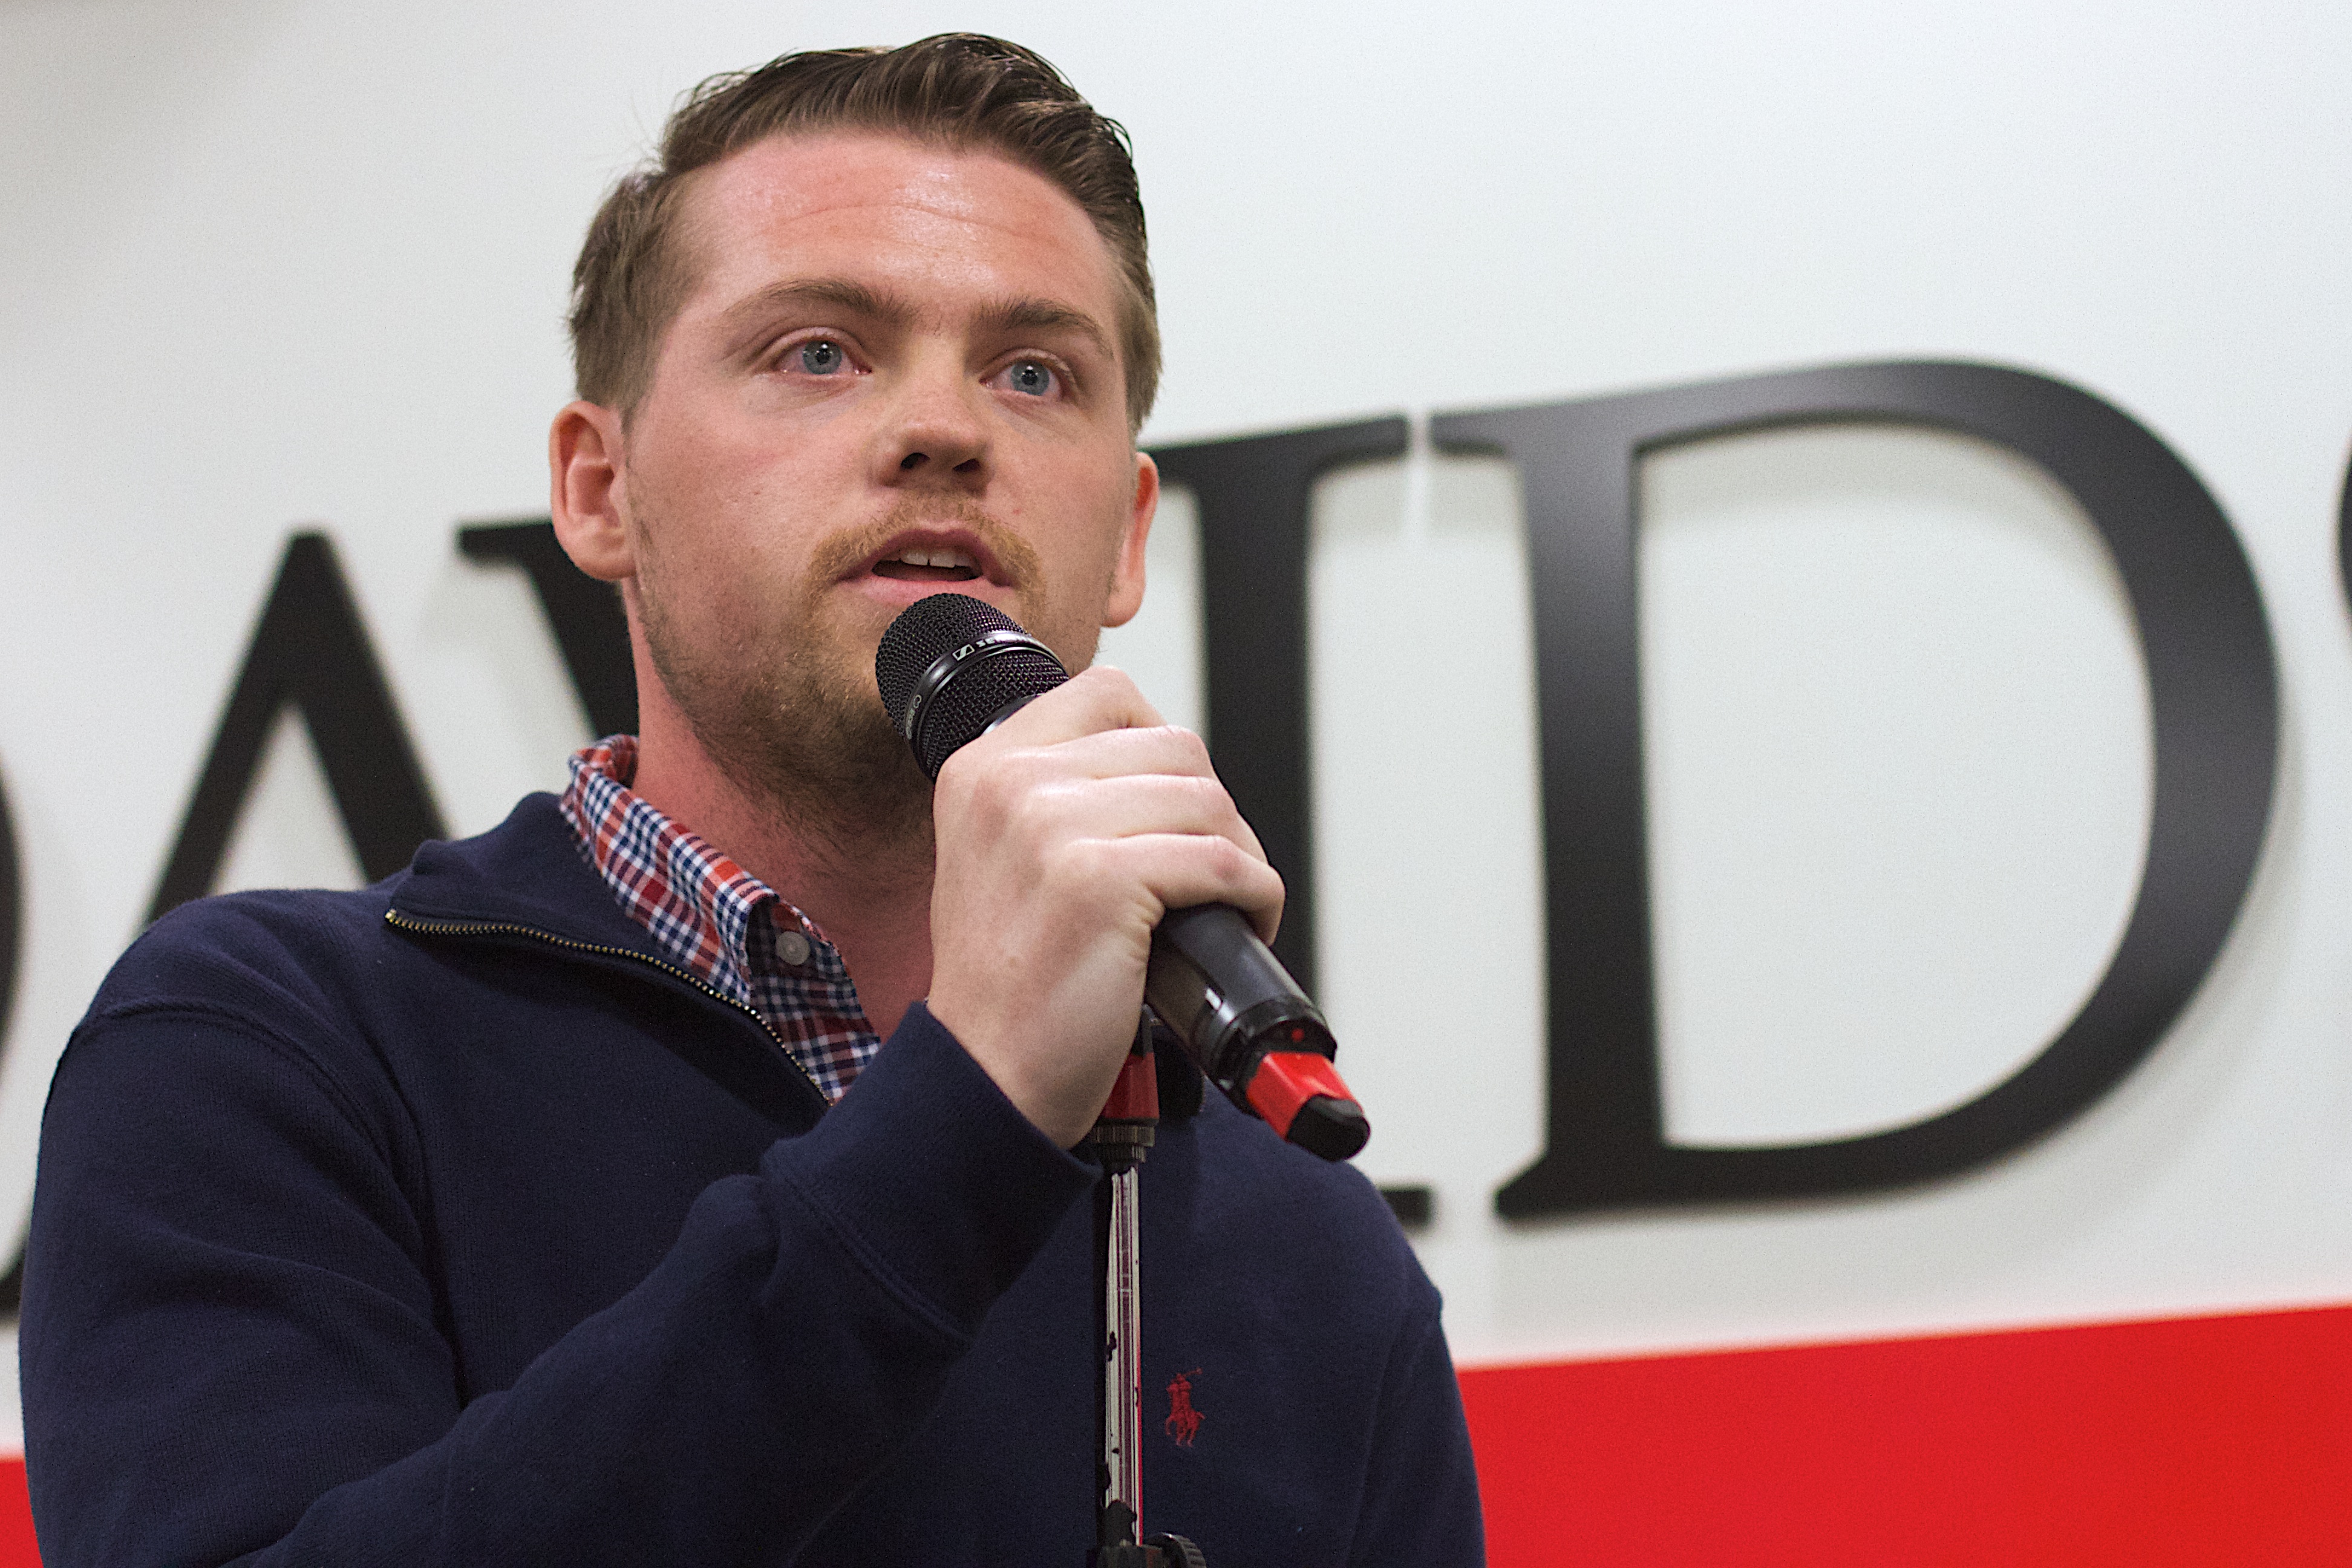
person, musician, profession, singing, indieedtech, singer songwriter